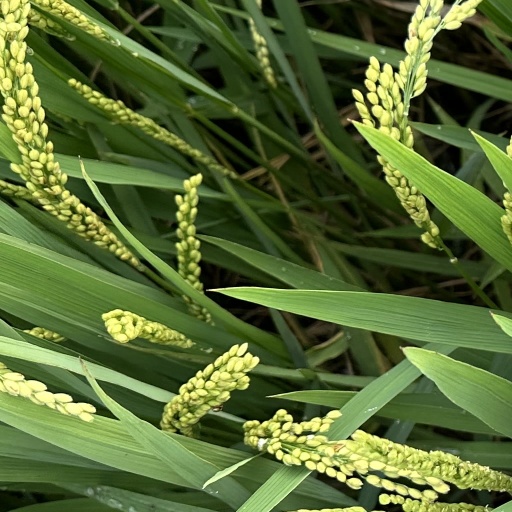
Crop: rice